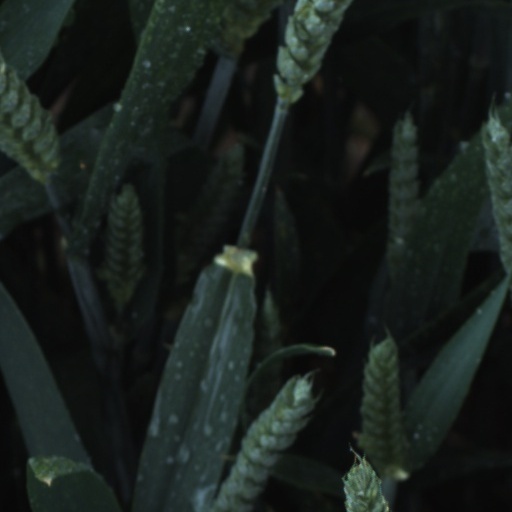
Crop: wheat